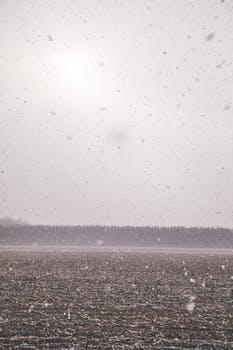
Label: No Watermark